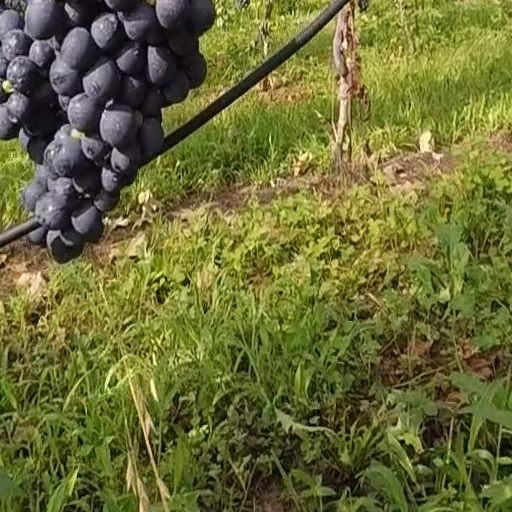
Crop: grape